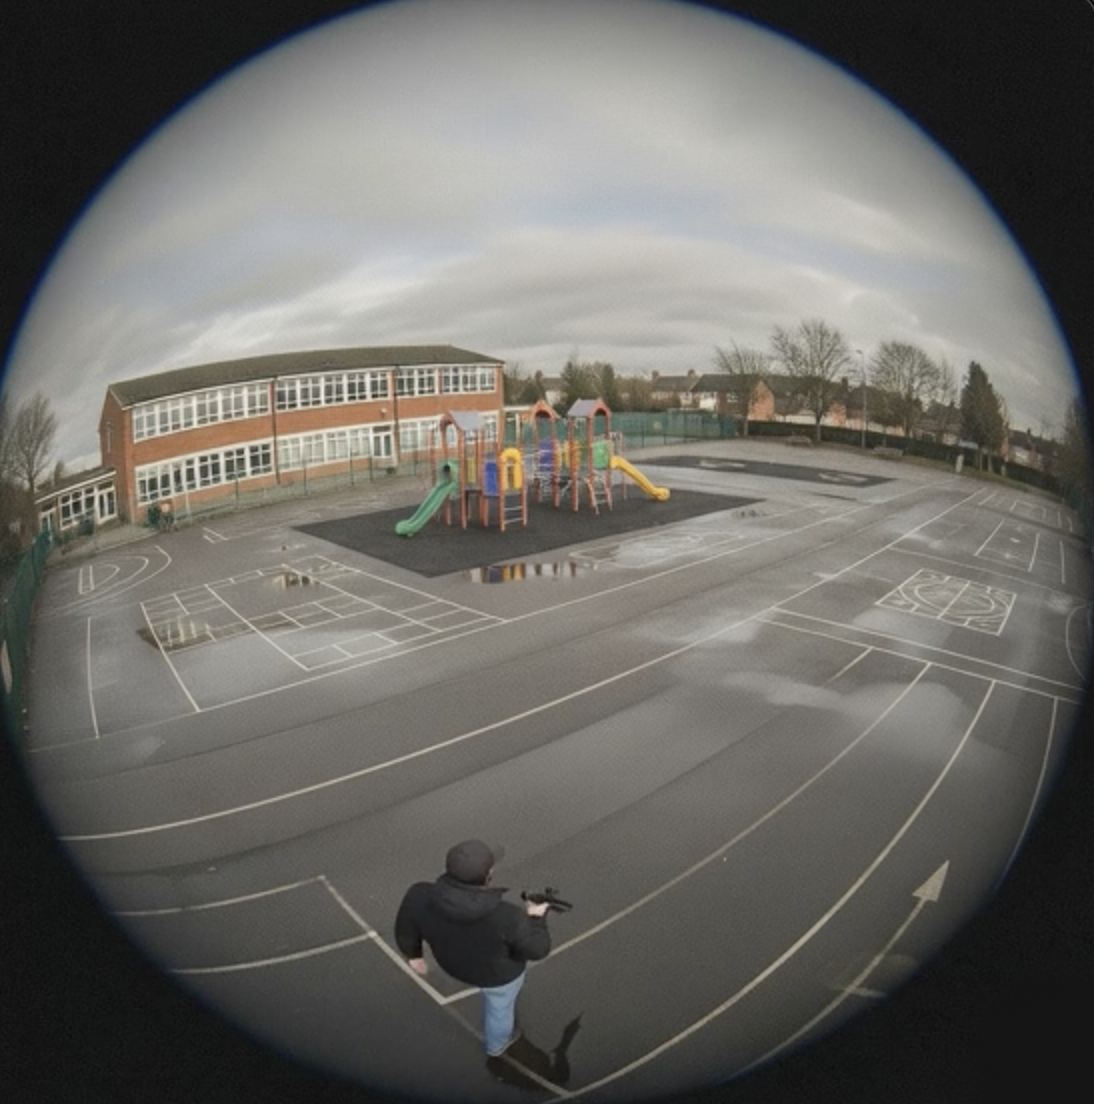
Object: person

Object: weapon